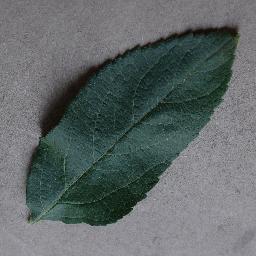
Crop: apple
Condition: healthy